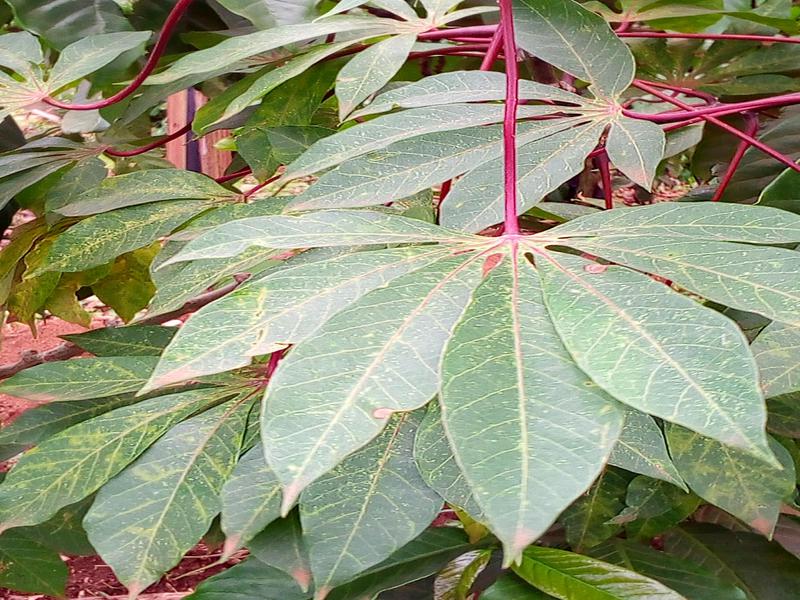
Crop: cassava
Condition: brown_streak_disease